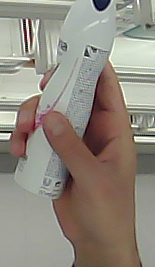
Product: rexona_spray